Hibbertia ferruginea

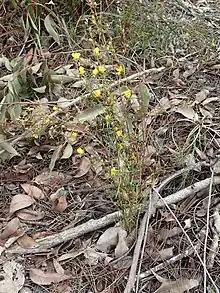
Habit near Nannup

Hibbertia ferruginea is a species of flowering plant in the family Dilleniaceae and is endemic to the south-west of Western Australia. It is an erect or spreading shrub with linear, sessile leaves and yellow flowers borne in leaf axils near the ends of branchlets with fifteen stamens in five groups surrounding the five carpels.